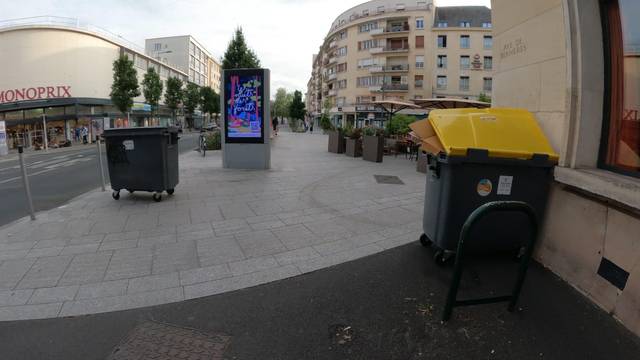
Region: France
Coordinates: 49.182, -0.3612